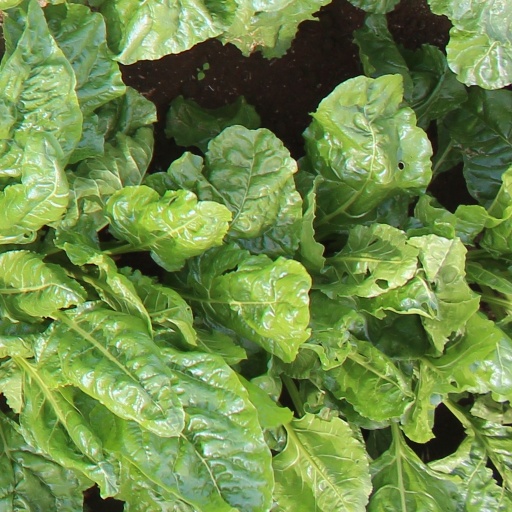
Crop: sugar beet